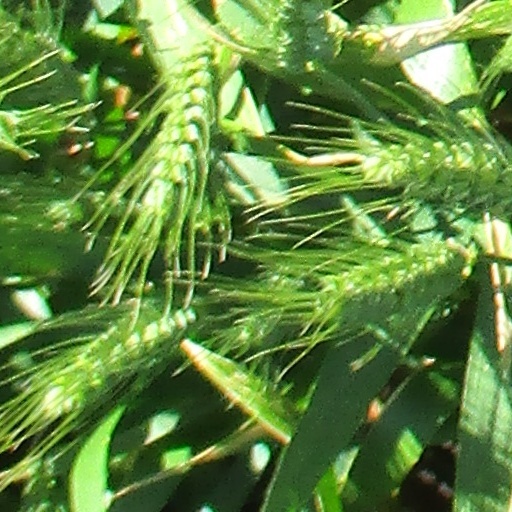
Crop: wheat